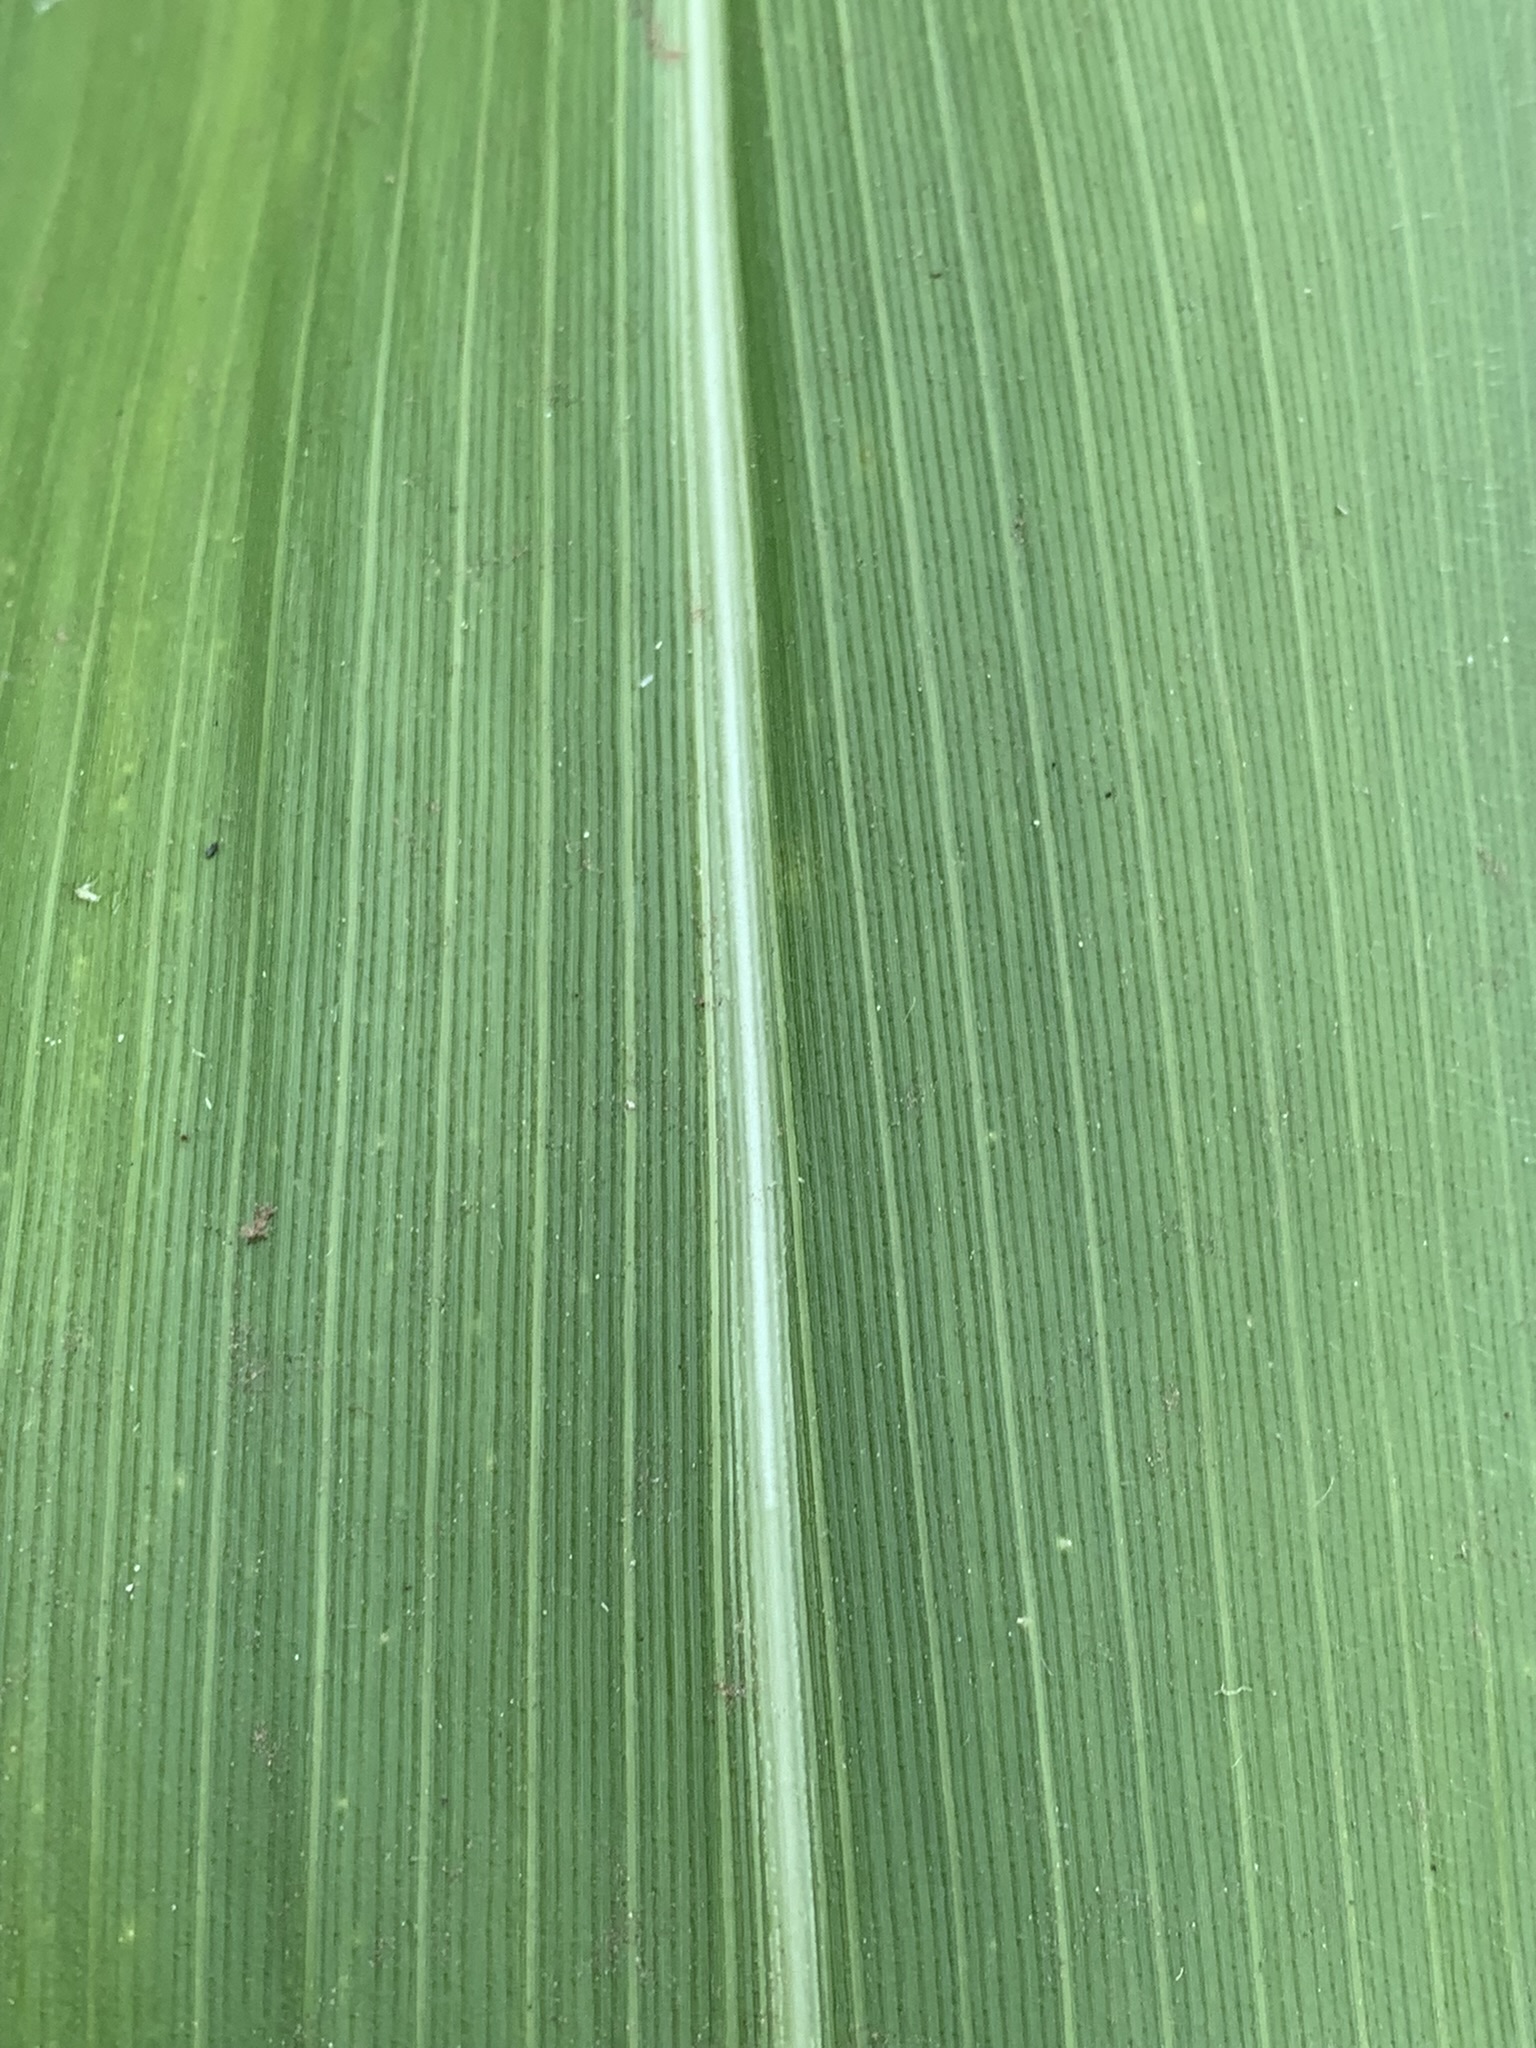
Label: Healthy